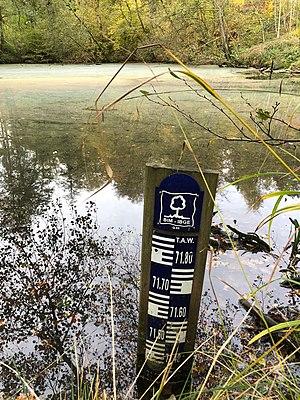
Petit étang du Vallon du Vuylbeek
Le vallon du Vuylbeek est une réserve naturelle en forêt de Soignes qui se trouve juste à côté de celui des Enfants Noyés.
Un étang est une étendue d'eau stagnante, située dans une cuvette naturelle résultant de l'imperméabilité du sol ou dans une cuvette imperméable creusée par l'homme, l'étang est délimité à l'intérieur des terres. Le mot étang est employé en Belgique pour désigner une mare.